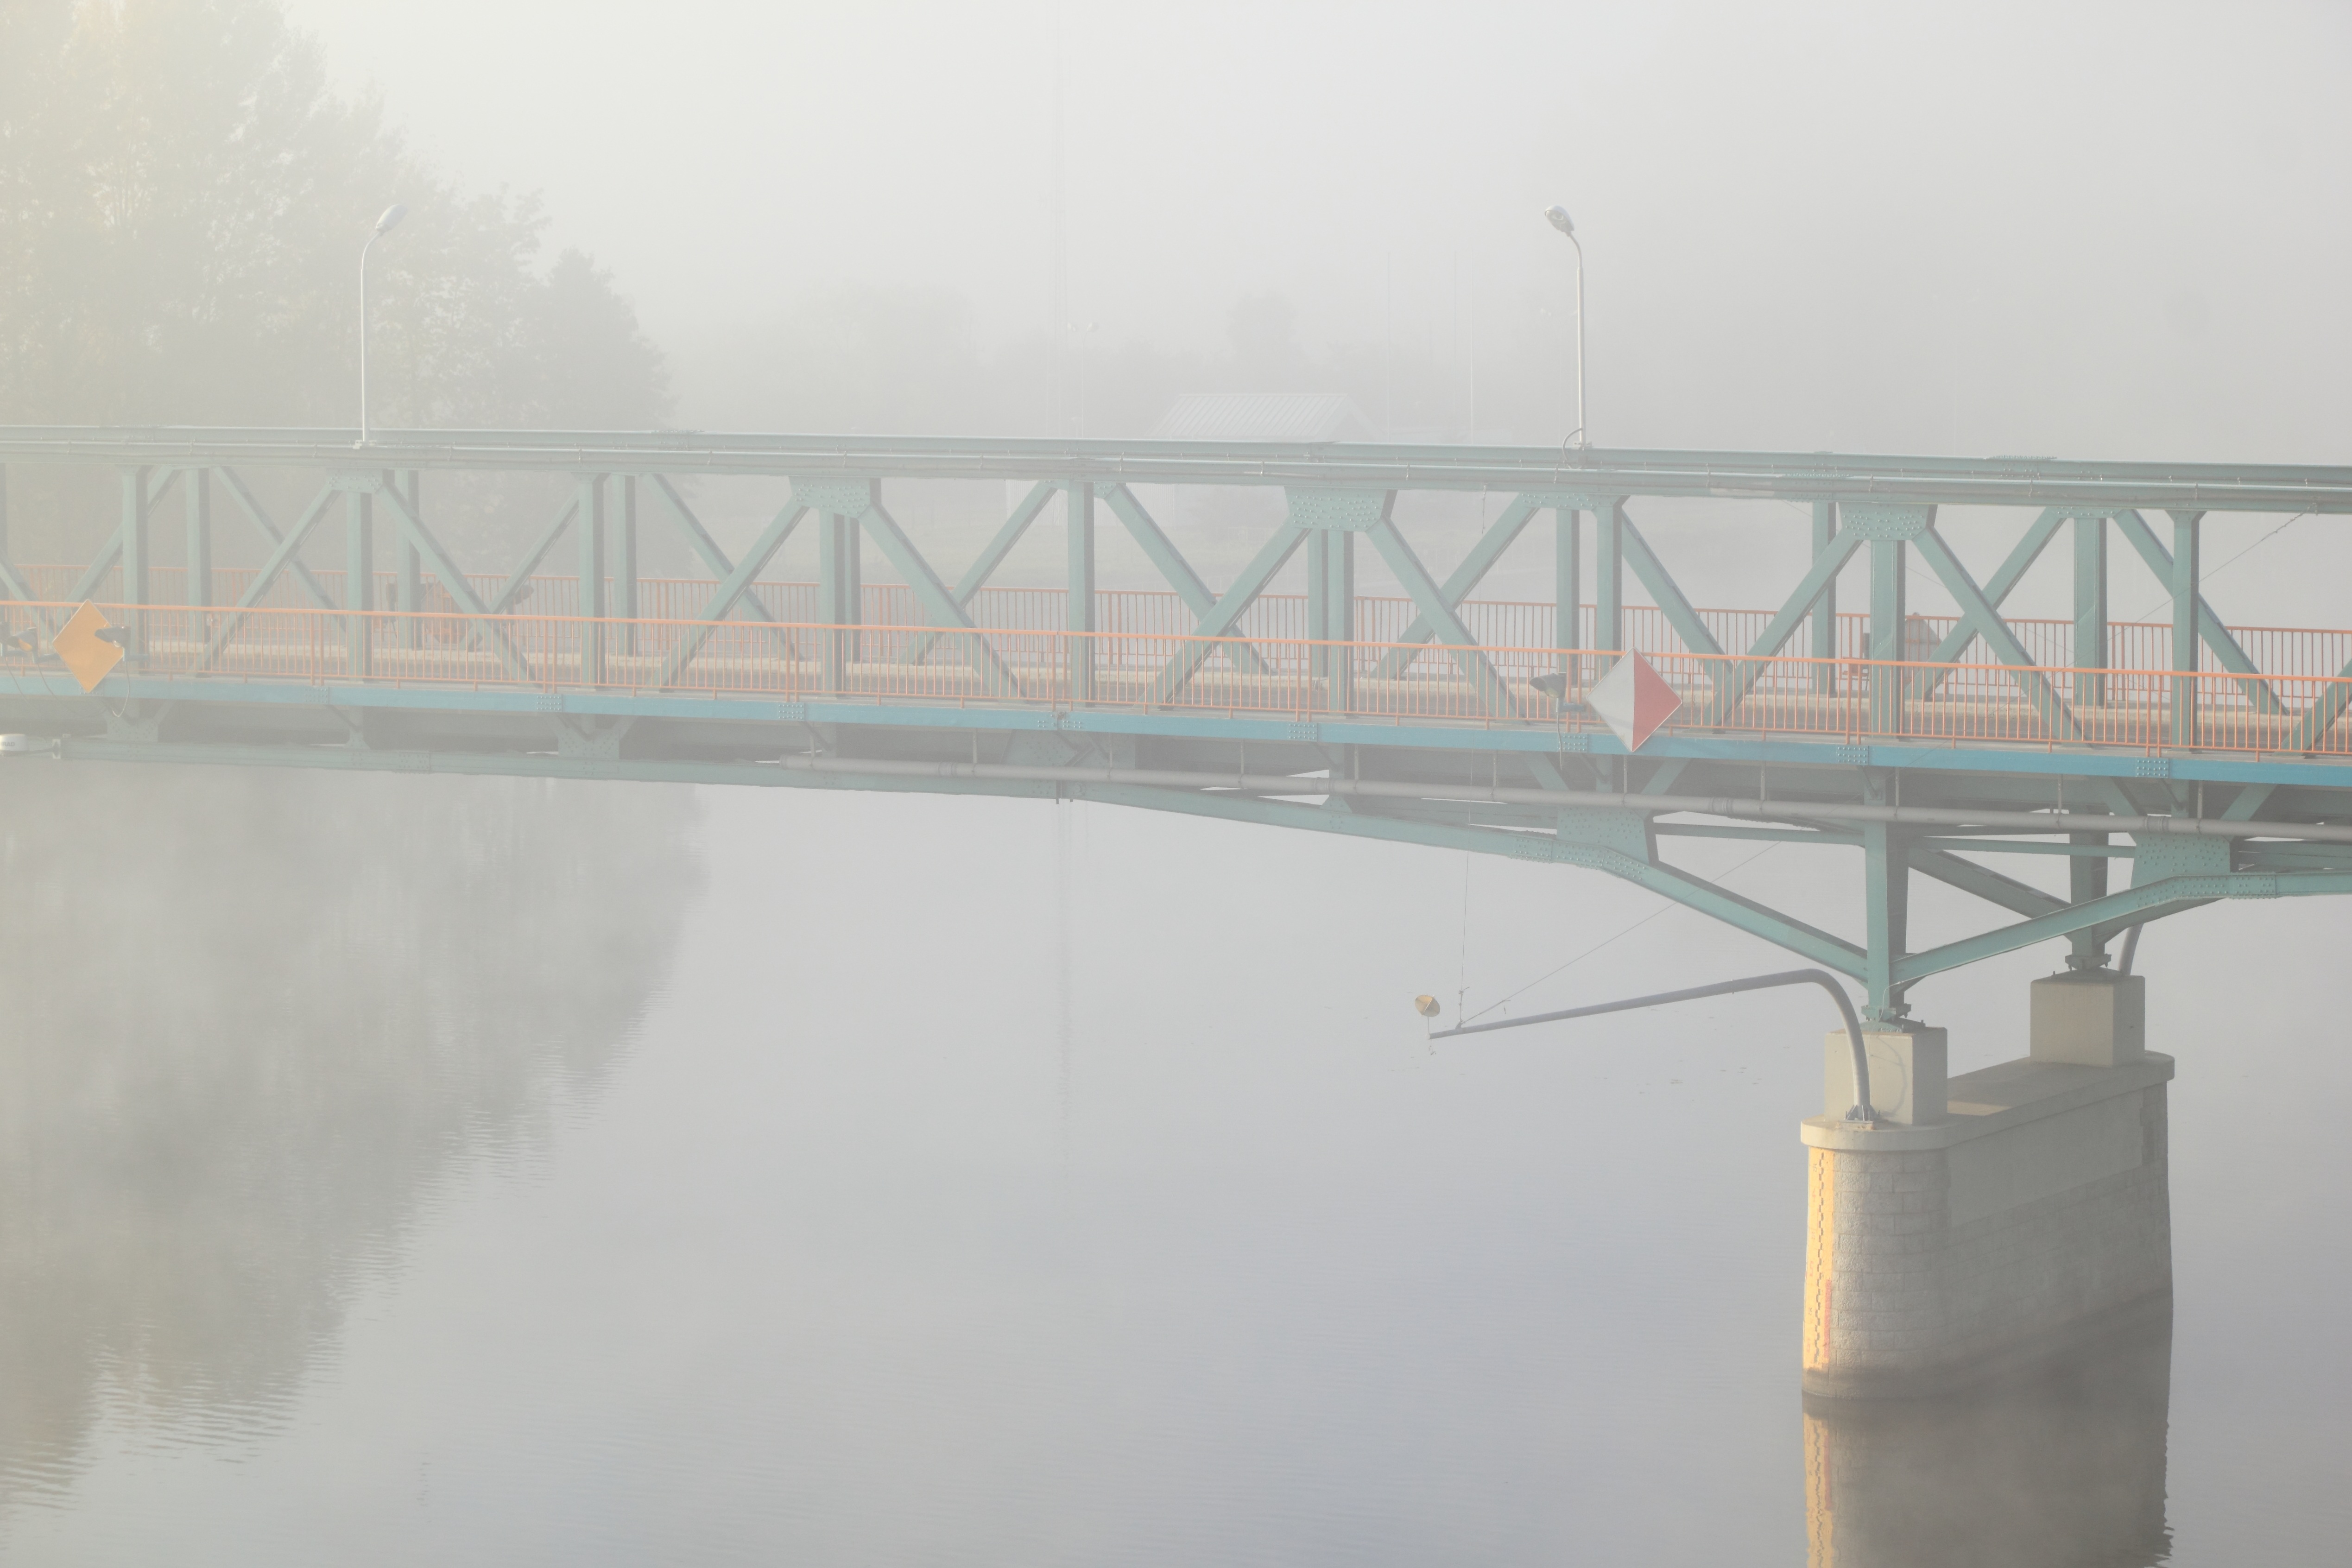
water, fog, bridge, morning, river, line, weather, haze, poland, germany, border, cable stayed bridge, atmospheric phenomenon, nonbuilding structure